Gekko (processor)

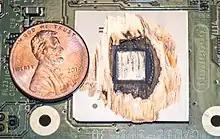
180nm IBM Gekko CPU in the Gamecube shaved down to expose the silicon die

Gekko is a superscalar out-of-order 32-bit PowerPC microprocessor custom-made by IBM in 2000 for Nintendo to use as the CPU in their sixth generation game console, the GameCube, and later the Triforce Arcade Board.